Glasgow Women's Library

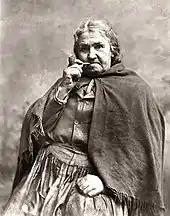

The library is the UK's only accredited museum concerned with women's history, and was awarded Recognised Collection of National Significance to Scotland status in 2015. The collection includes Suffragette memorabilia, knitting and dress making patterns from the 1930s, Girls' annuals c.1950s to 1980s and Scottish Women's Liberation newsletters from the 1970s. Amongst its archival collections is the Lesbian Archive which is one of the most important LGBT collections in the UK.